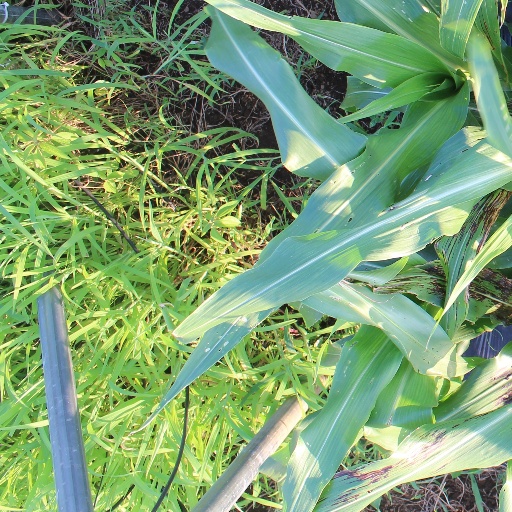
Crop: sorghum